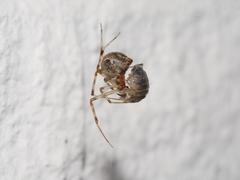
Species: Parasteatoda_tepidariorum